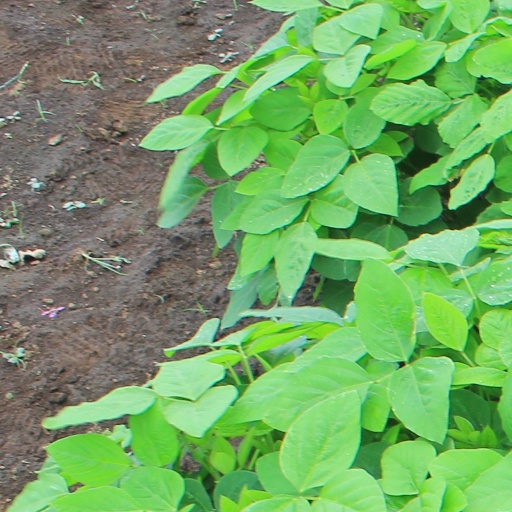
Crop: soybean